La Ferrassie 1

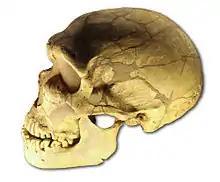
Mold of La Ferrassie 1

La Ferrassie 1 (LF1) is a male Neanderthal skeleton estimated to be 58–50,000 years old. It was discovered at the La Ferrassie site in France by Louis Capitan and Denis Peyrony in 1909. The skull is the most complete Neanderthal skull ever found. With a cranial capacity of 1641 cm, it is the second largest hominid skull ever discovered, after Amud 1.